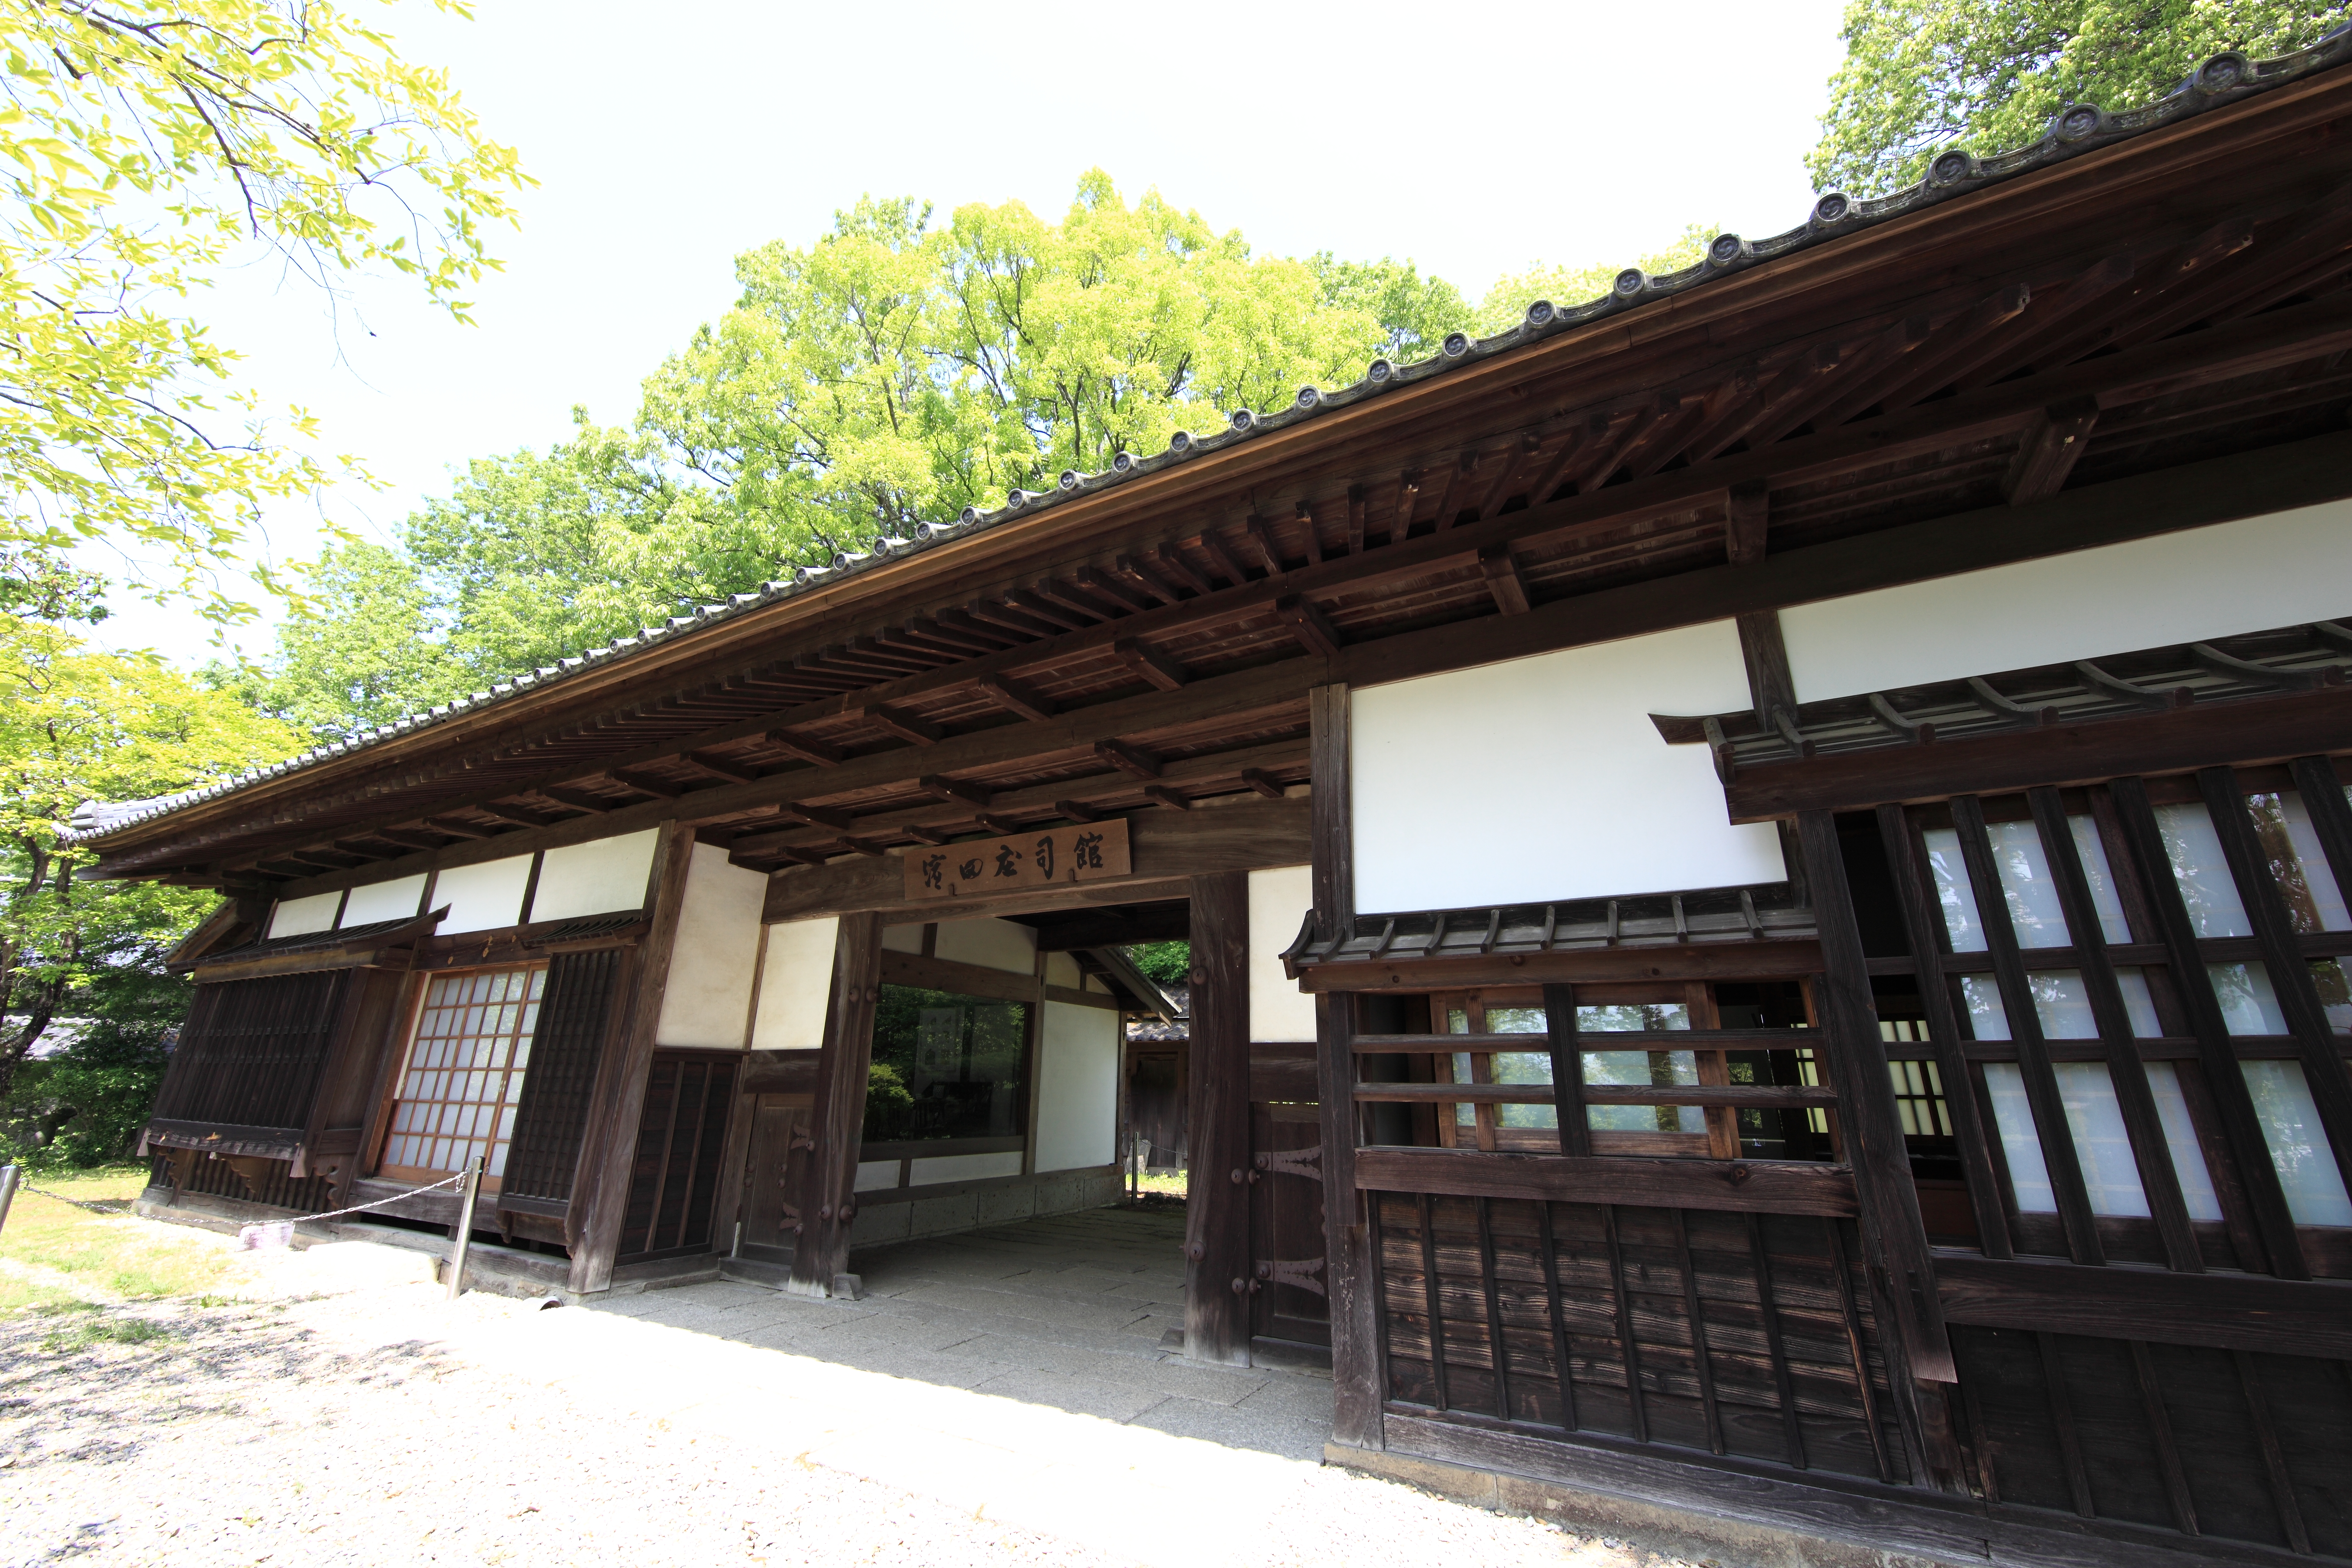
house, home, high, museum, cottage, property, exterior, design, japanese, tochigi, 5d, style, hires, estate, markii, traditional, hi, res, resolution, sankokan, mashikomachi, hagagun, real estate, outdoor structure